Richard II of England

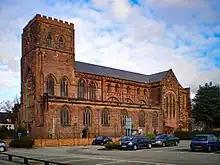
Shrewsbury thought to be the venue of the Revenge Parliament, which was prorogued in Westminster and moved to Shropshire

In 1398 Richard summoned the Parliament of Shrewsbury, often called the Revenge Parliament and understood to have met in the Abbey of that town, which declared all the acts of the Merciless Parliament to be null and void, and announced that no restraint could legally be put on the King. It delegated all parliamentary power to a committee of twelve lords and six commoners chosen from the King's friends, making Richard an absolute ruler unbound by the necessity of gathering a Parliament again.